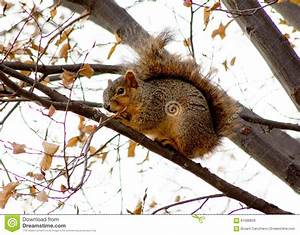
Label: squirrel